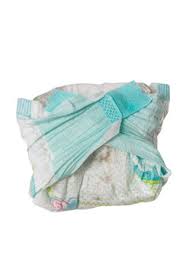
Waste category: trash